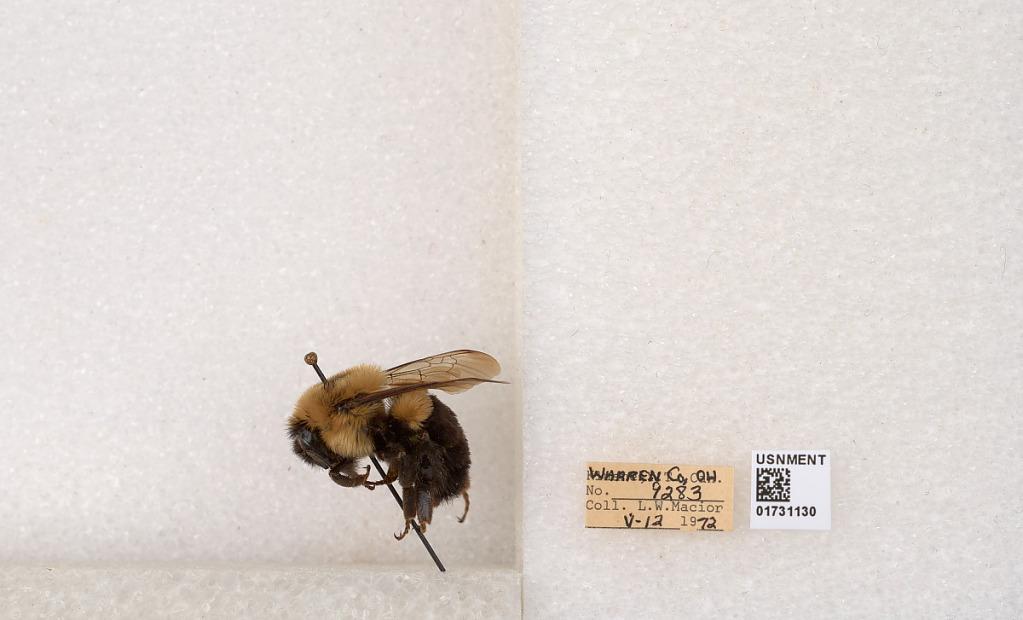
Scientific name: Bombus impatiens Cresson
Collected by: L. Macior
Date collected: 1972-5-12
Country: United States
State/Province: Ohio
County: Warren
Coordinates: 39.4276, -84.1668